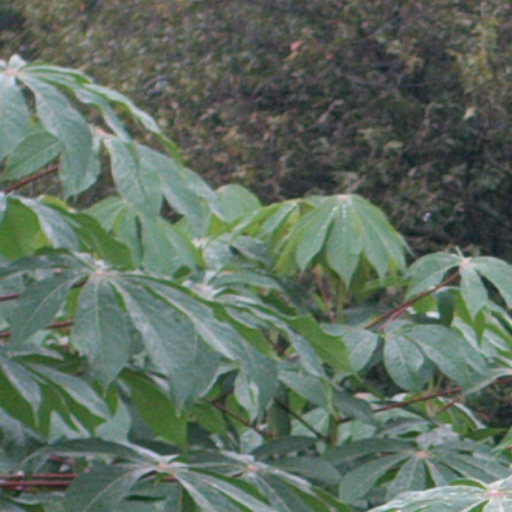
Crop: cassava